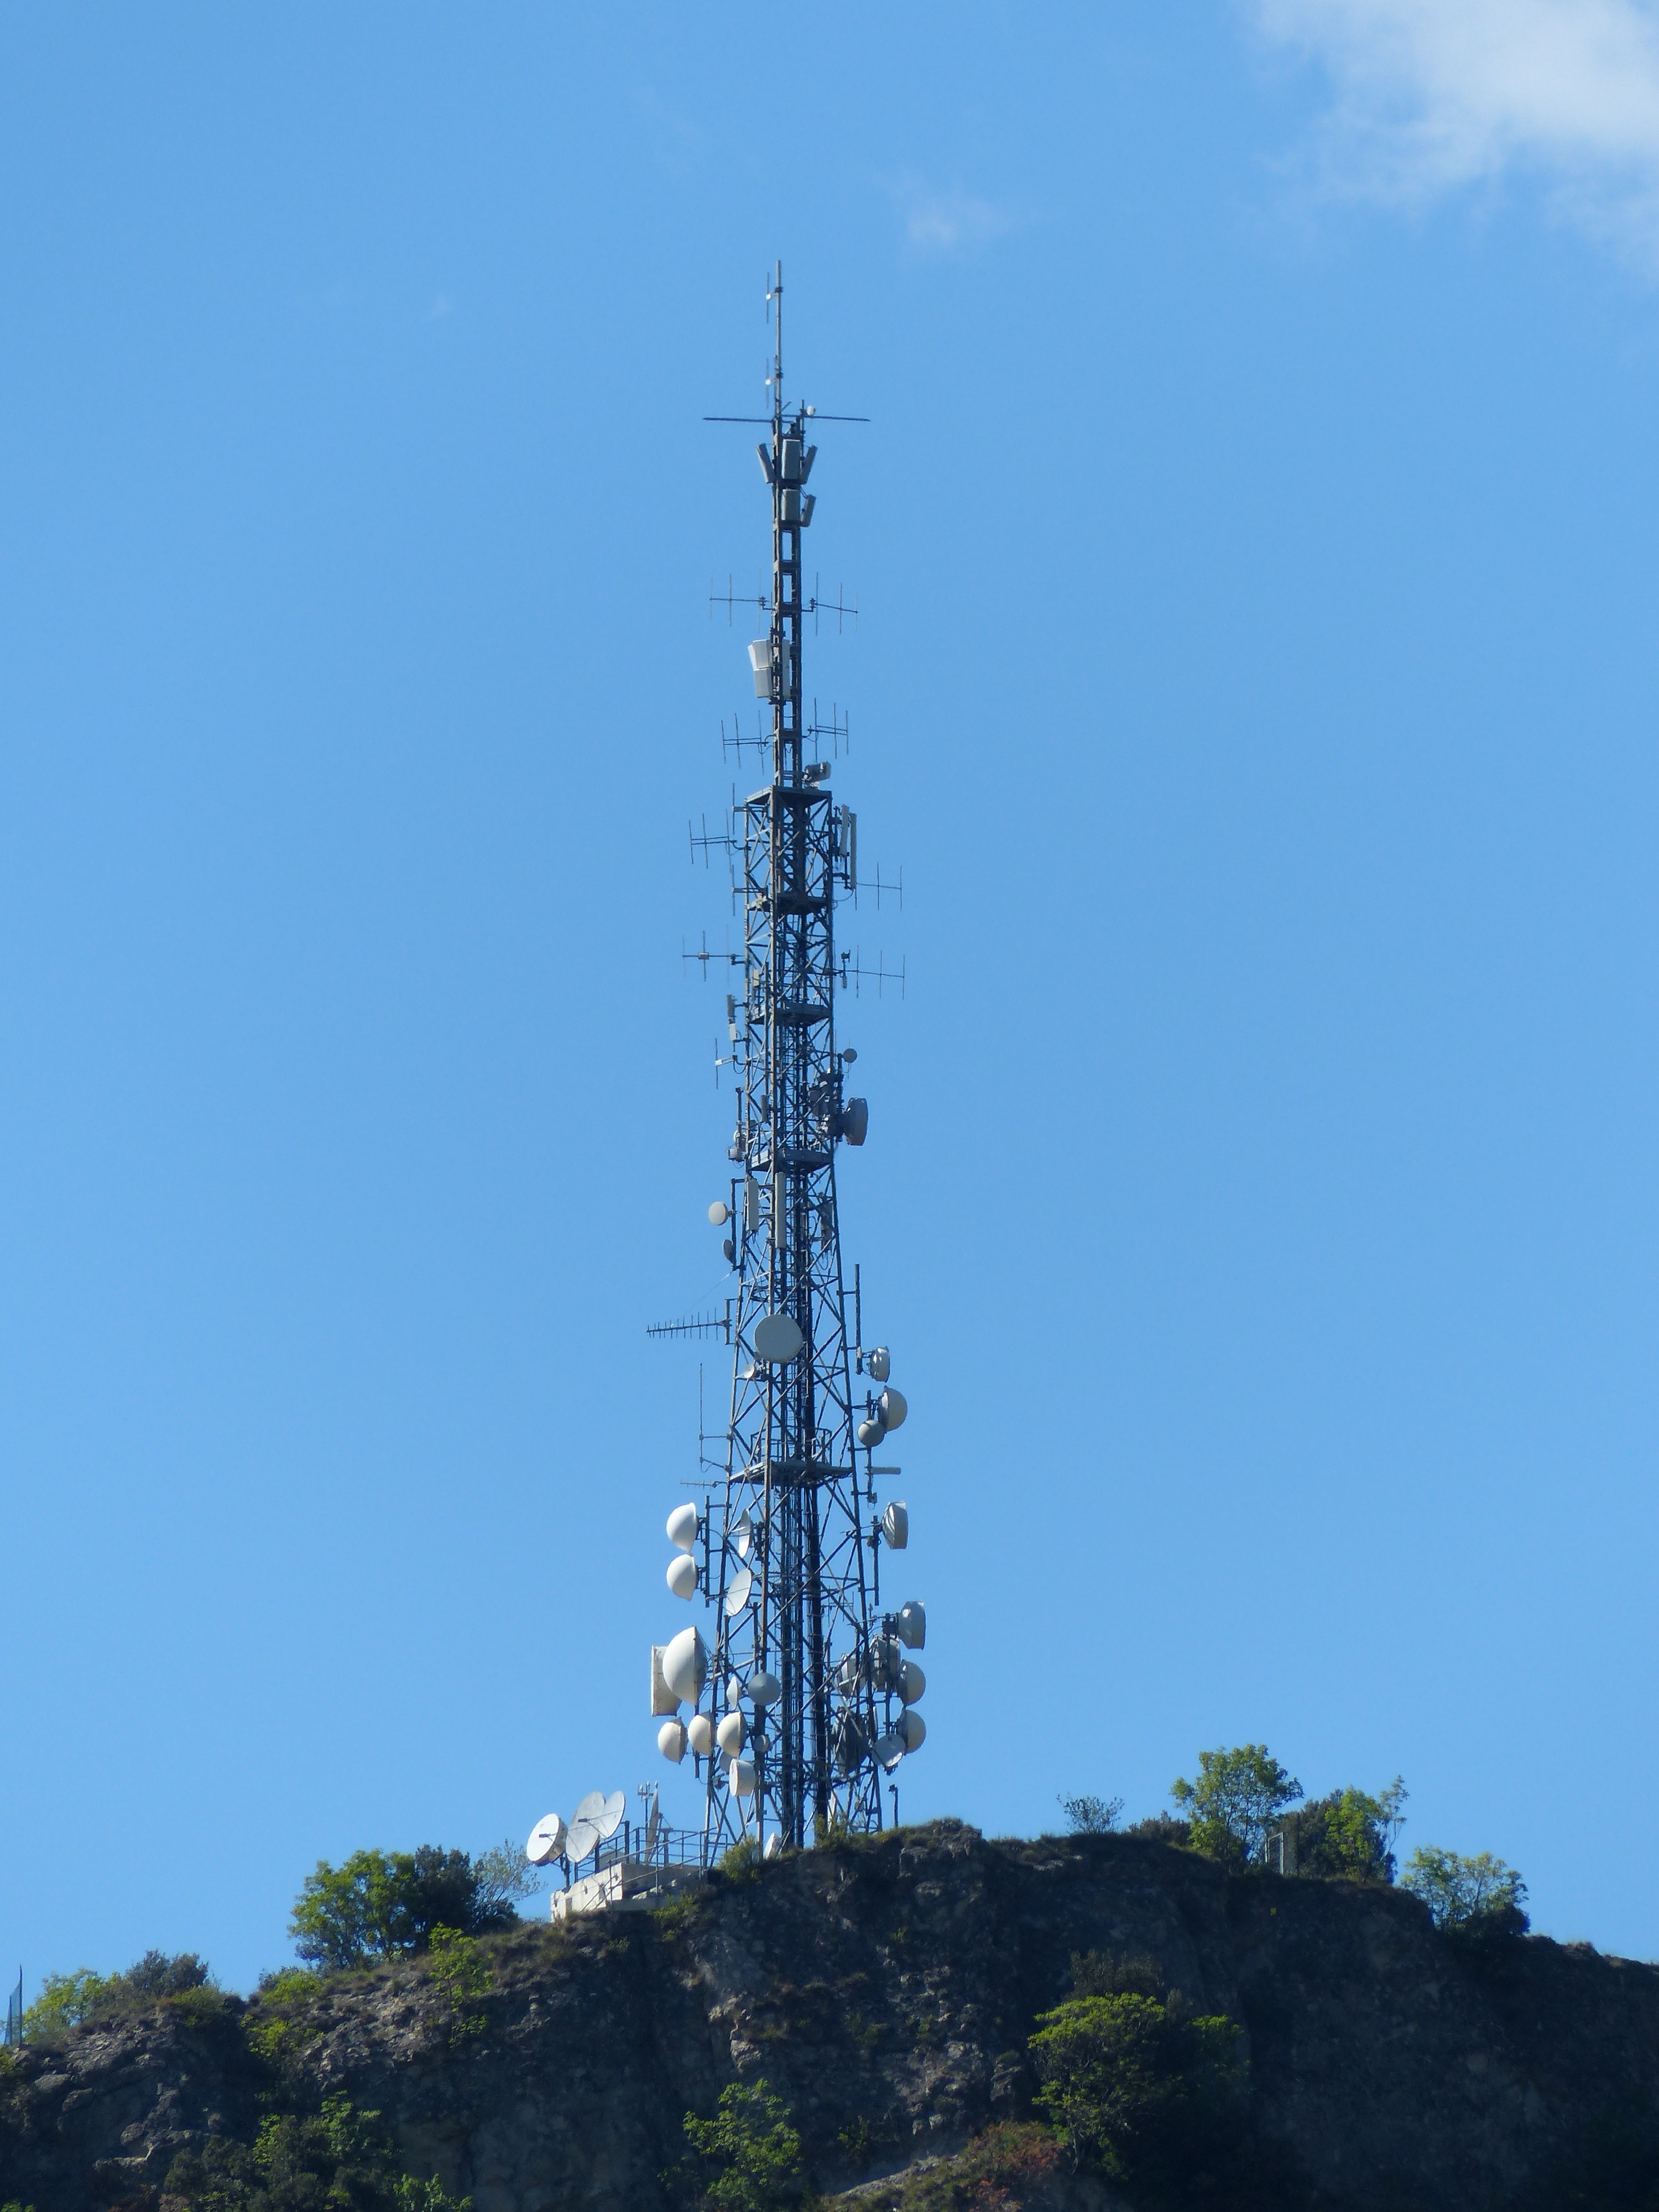
mountain, technology, tower, mast, italy, garda, spire, riva, transmission tower, radio mast, monte brione, electronics accessory, overhead power line